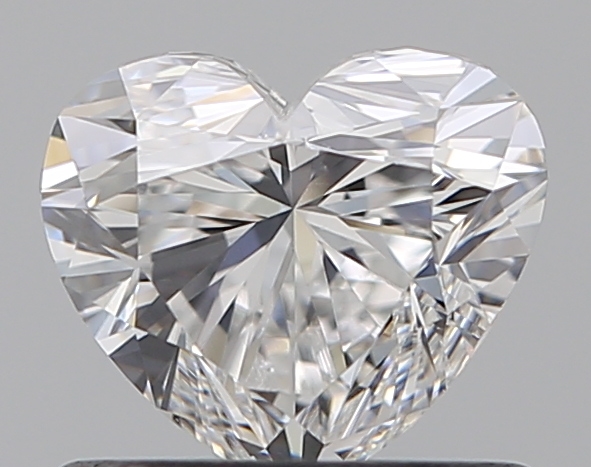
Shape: heart
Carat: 0.7
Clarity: VS2
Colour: E
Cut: EX
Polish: EX
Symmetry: VG
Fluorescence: N
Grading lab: GIA
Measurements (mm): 5.31 x 5.99 x 3.64